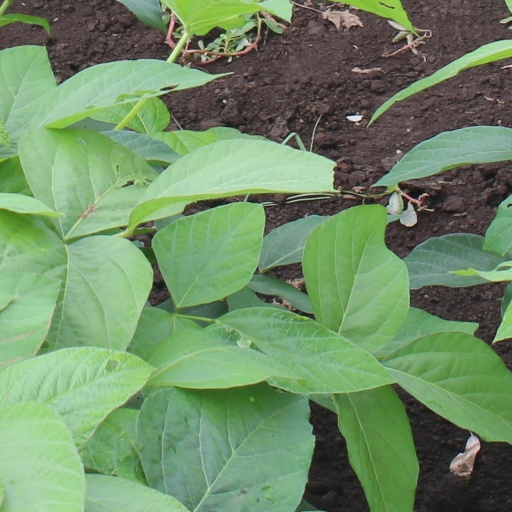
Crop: soybean